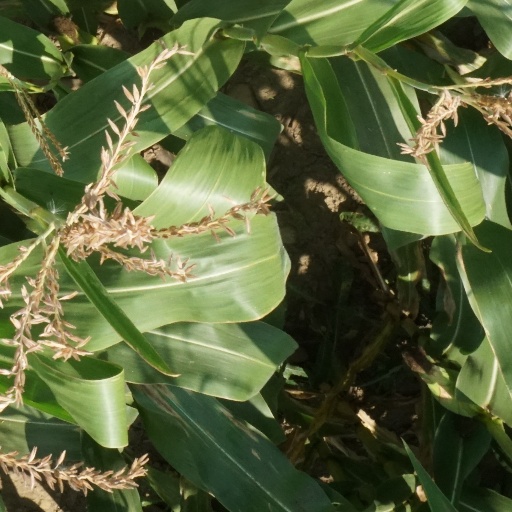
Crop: maize; corn